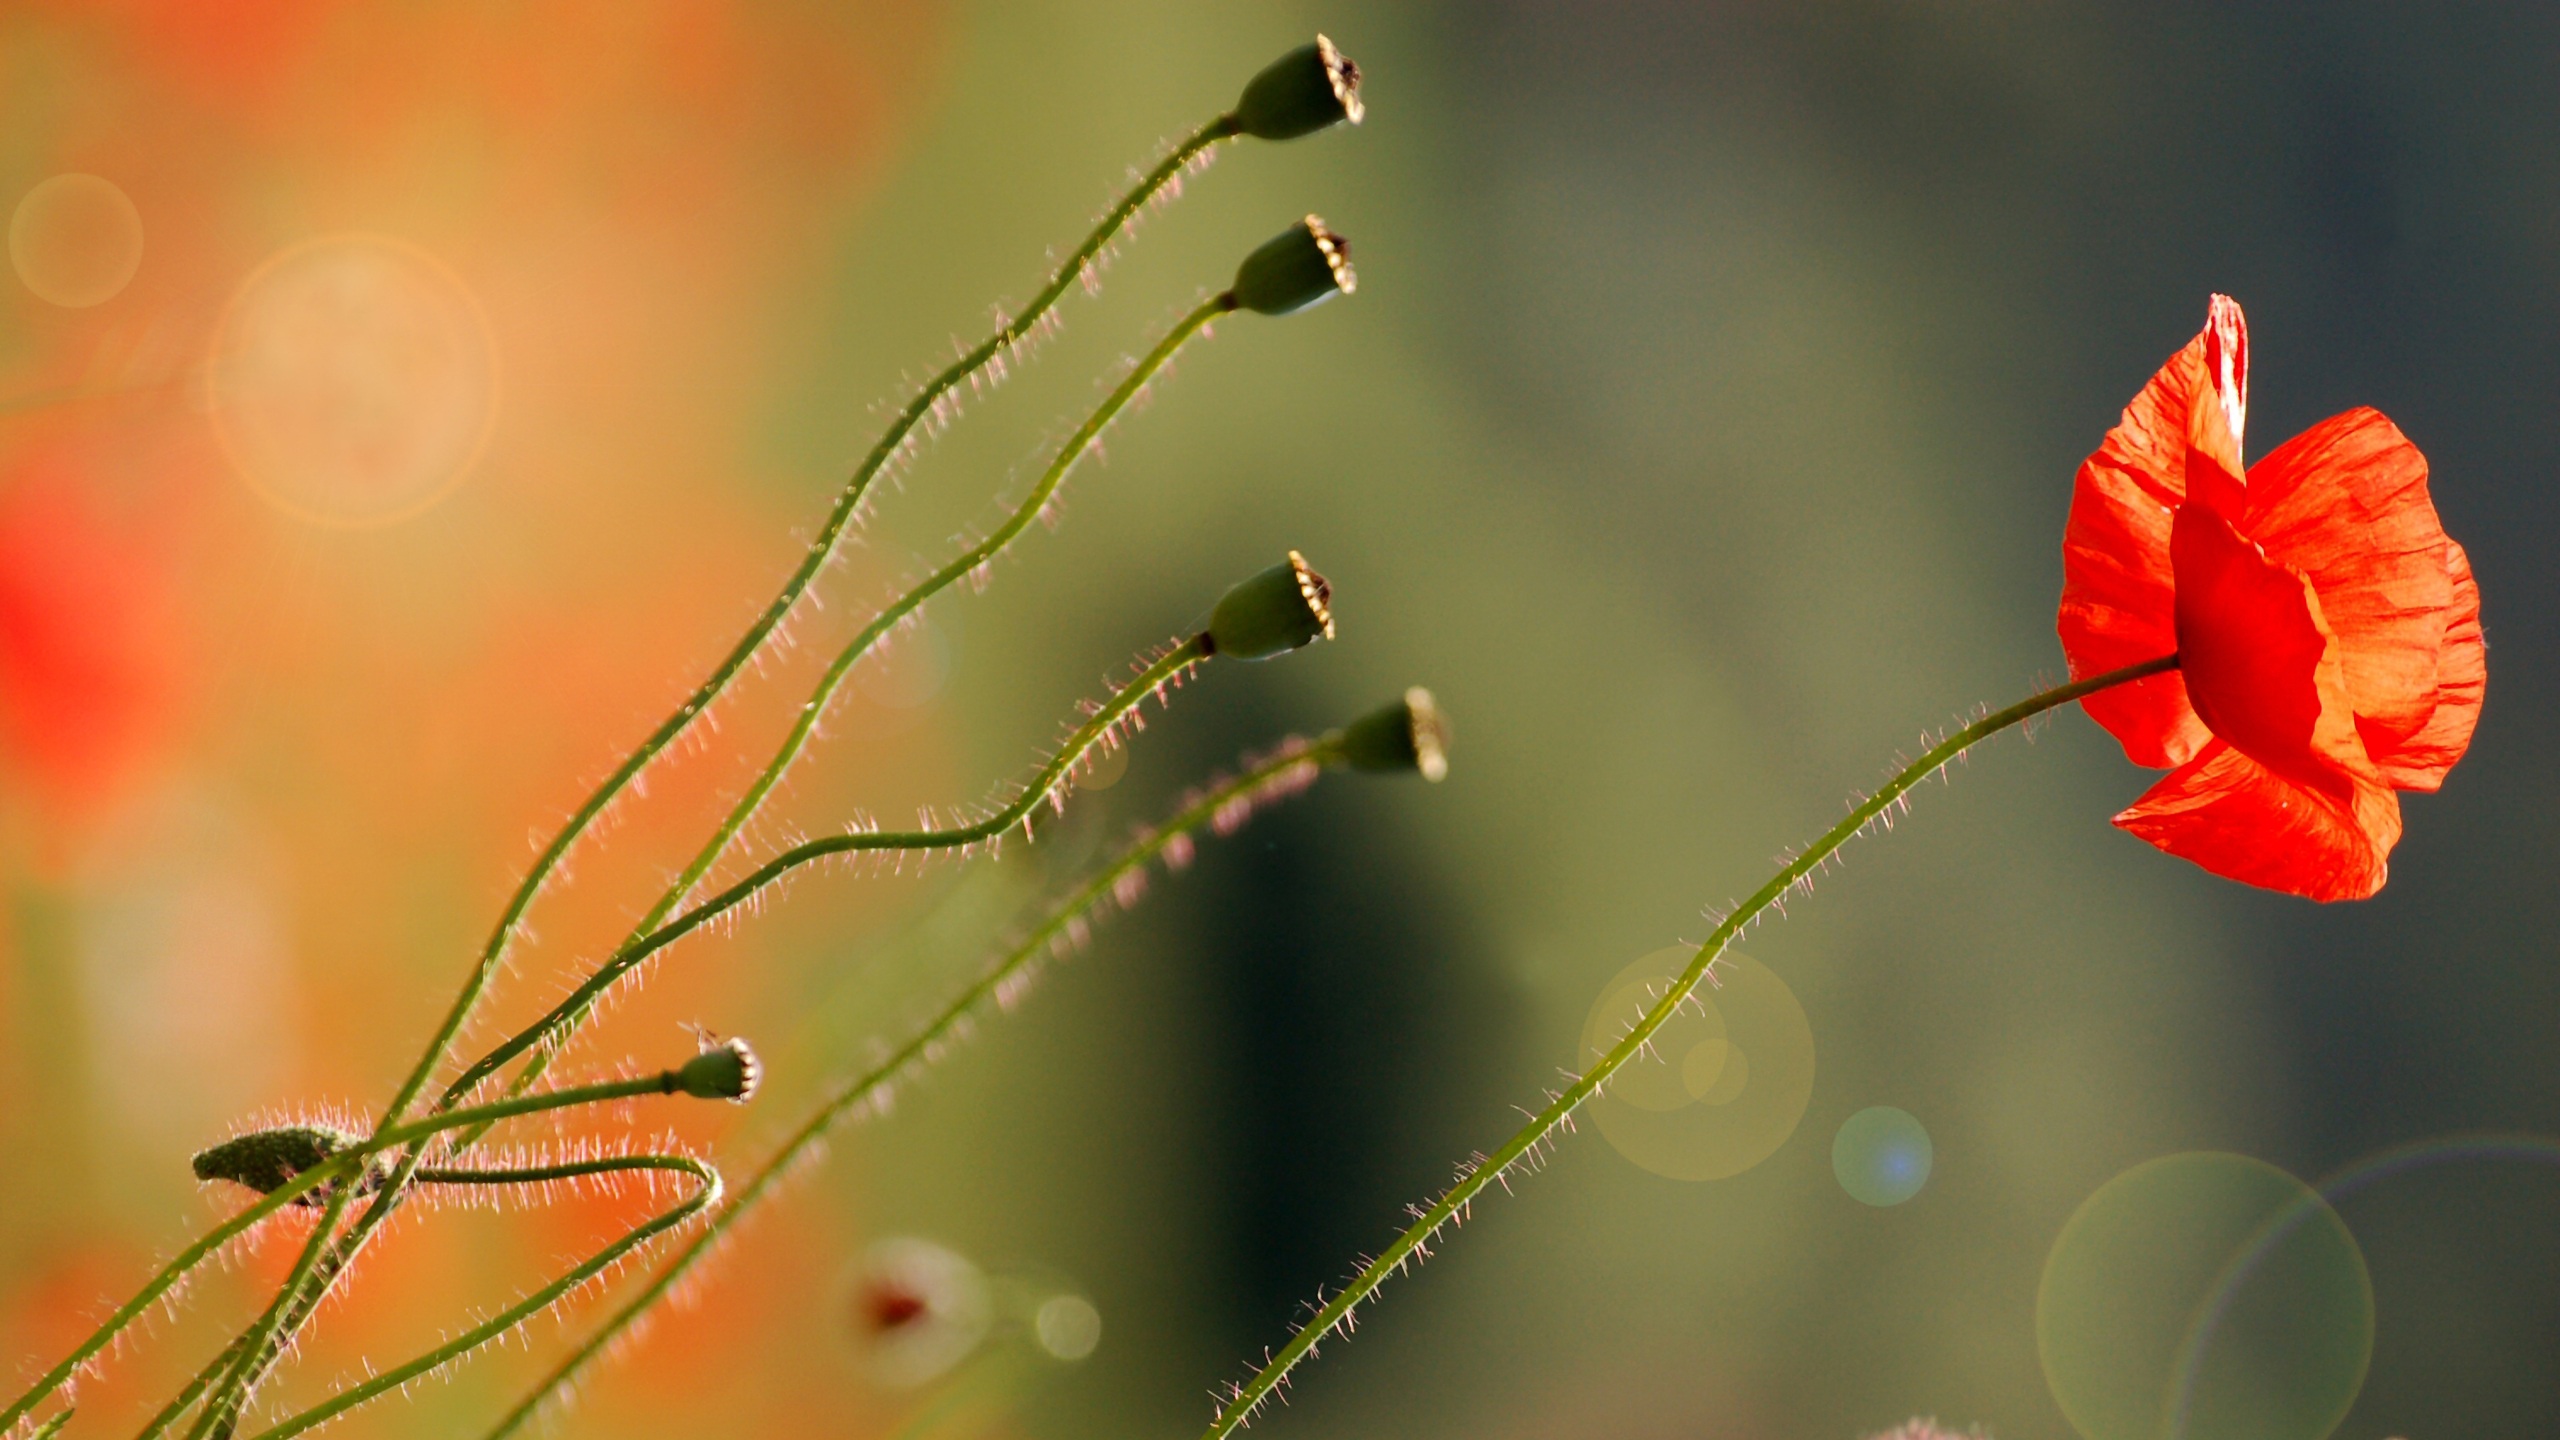
nature, branch, blossom, light, plant, photography, sunlight, leaf, flower, petal, red, autumn, botany, flora, wildflower, close up, poppy, bud, macro photography, flowering plant, grass family, plant stem, land plant